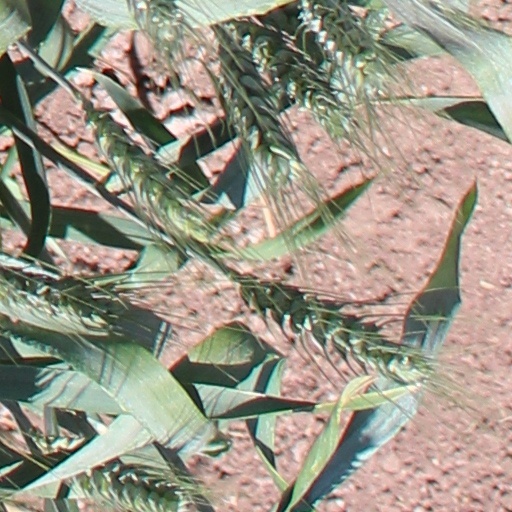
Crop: wheat